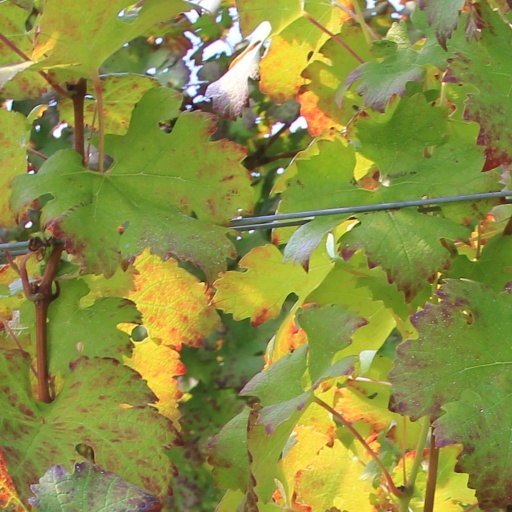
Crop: grape